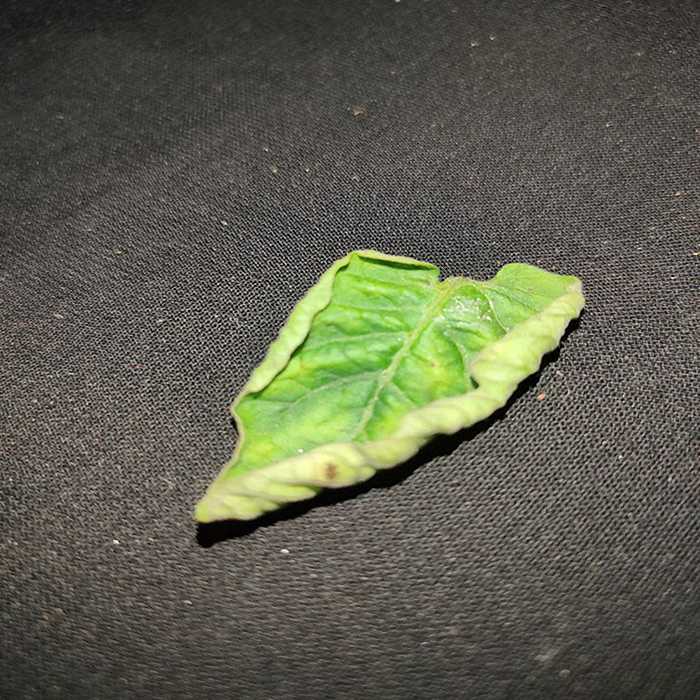
Plant: Tomato
Label: Tomato leaf curl virus